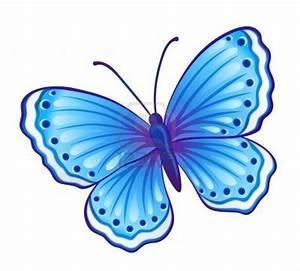
butterfly